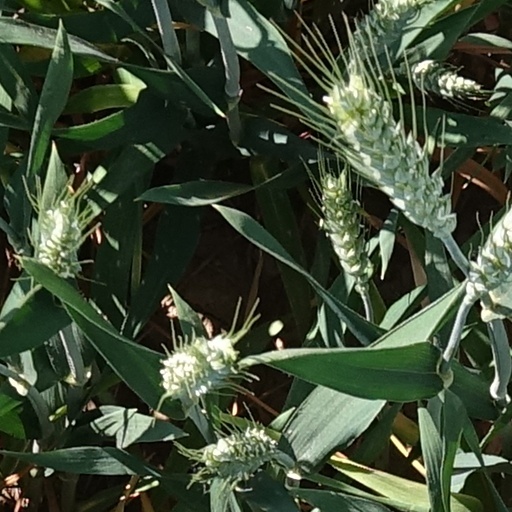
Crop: wheat